Trustees of Columbia University in the City of New York

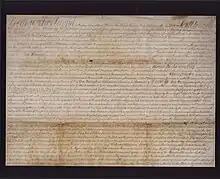
The charter of King's College, issued by George II of Great Britain in 1754

The board of trustees was originally established in 1754 as the board of governors of King's College with 41 members, replacing the ten-member Lottery Commission appointed by the New York Assembly to oversee lottery funds allocated to the establishment of the college. The board of governors originally included several "ex officio" members, including, crown officials, members of the colonial government, and ministers of various Protestant denominations: